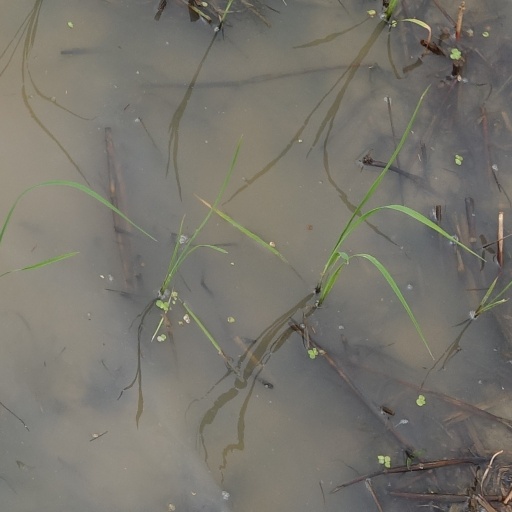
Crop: rice